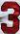
Number: 3